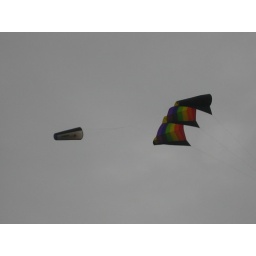
This kite went up first and was the anchor for the yellow bear in the previous picture.